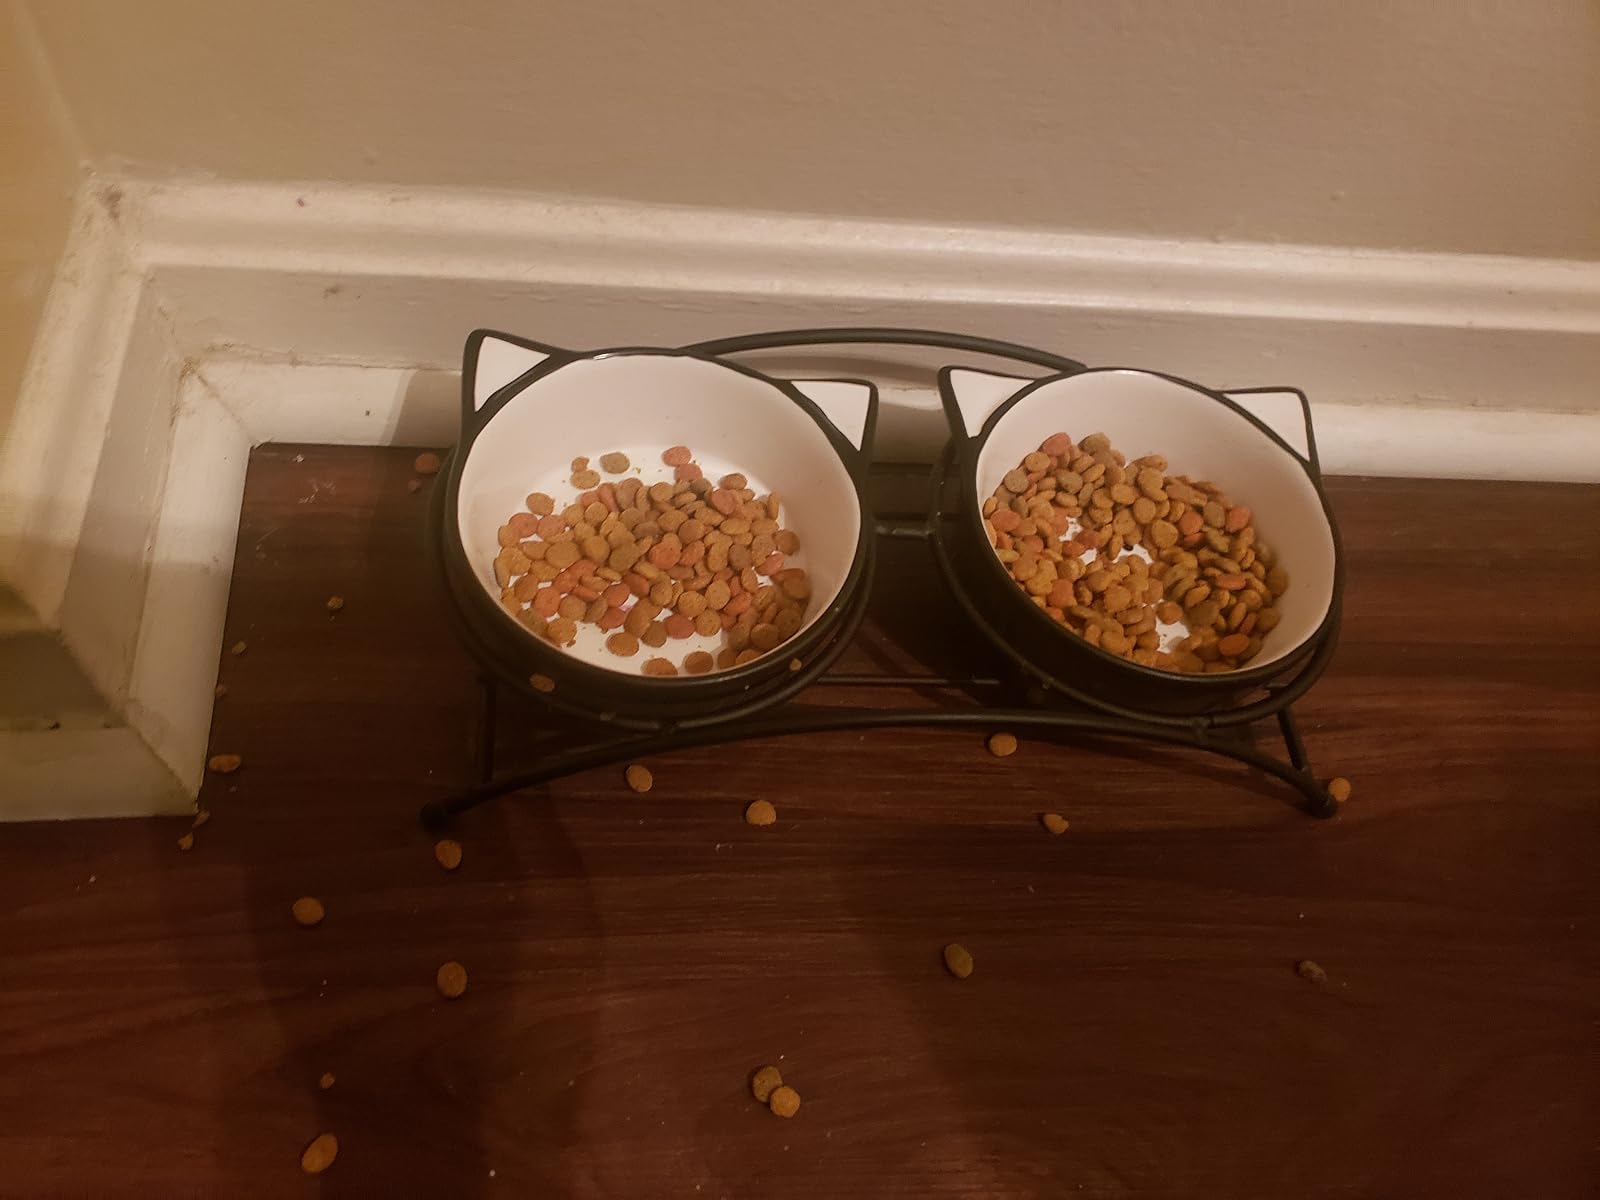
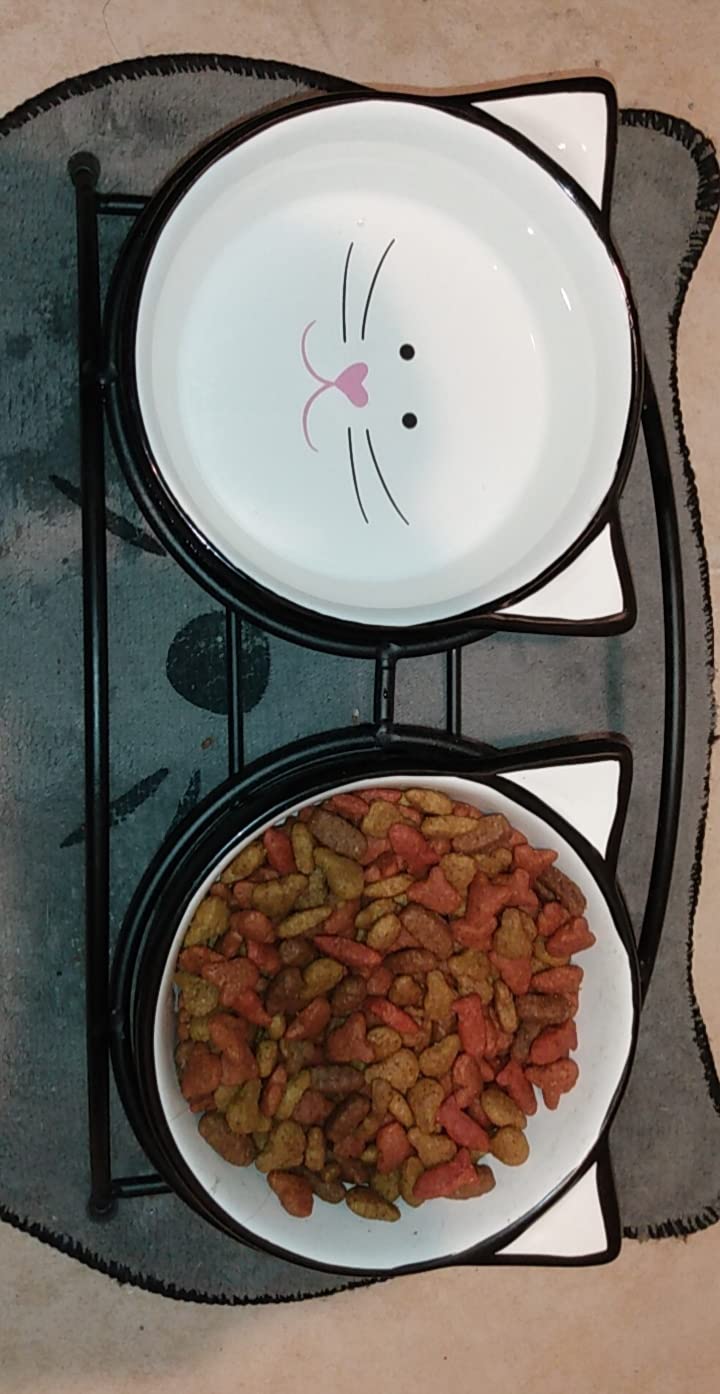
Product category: items_bowl
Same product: yes